Supplément au voyage de Bougainville

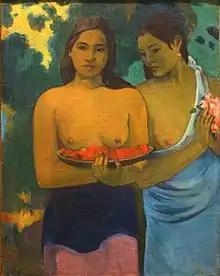
"Two Tahitian Women", 1899, Paul Gauguin

Because of his study of nature and the advancements in life sciences, Denis Diderot came to the conclusion that universal progress depends largely on Eros. For Diderot, Eros is "a priori existence of sexual energy that fuels the universe." This concept greatly influenced Diderot's views on human sexuality. His involvement in Enlightenment movements such as sensualism, vitalism and materialism also helped him to develop his ideas about human sexuality. He believed that nature had a moral end and encourages humans to have children. Since nature favors procreation, laws and rules should not restrain the sexuality of men and women. Since 18th century French society had many rules controlling people's sexuality, Diderot believed that French society is not a suitable place for Eros because of its "artificiality and formalism." For Claudia Moscovici, Diderot's critique of 18th century French society, especially its rules controlling human sexuality, can especially be seen in the "Supplément au Voyage de Bougainville".